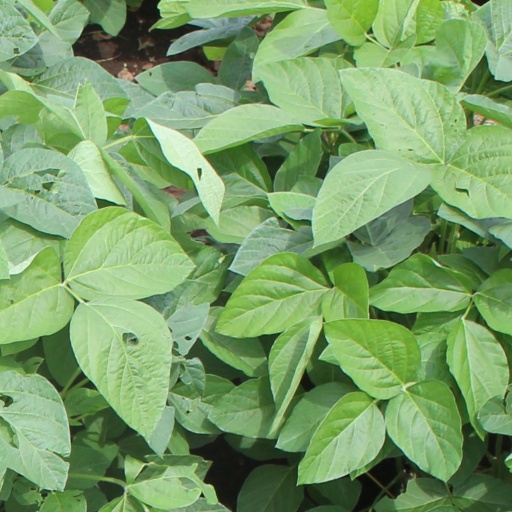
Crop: soybean